Blaby

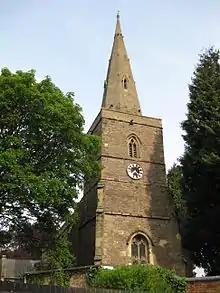
All Saints' Church, Blaby

While there are few buildings of outstanding historical or architectural interest, old Blaby is a conservation area. Old Blaby contains The Bakers Arms, a thatched public house that dates back to 1485. The other public houses to be found in Blaby are The Fox & Tiger, The Bulls Head and The Black Horse. The Tom Thumb and The Egyptian Queen have been demolished. Blaby is home to three schools: Blaby Stokes CE Primary School, Blaby Thistly Meadow Primary School, and Foxfields Academy.